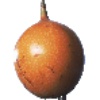
Label: Granadilla 1